Momee Gombe

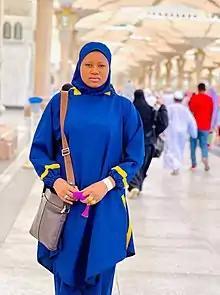
Maimuna pictured at the Al-Masjid an-Nabawi

Maimuna Gombe Abubakar popularly known as (Momee Gombe), is a Nigerian actress, singer and dancer working in Kannywood she as worked with prominent actors such as Ali Nuhu, Bilkisu Abdullahi, Zikrullah Abubakar, Sukairaju Yusuf.